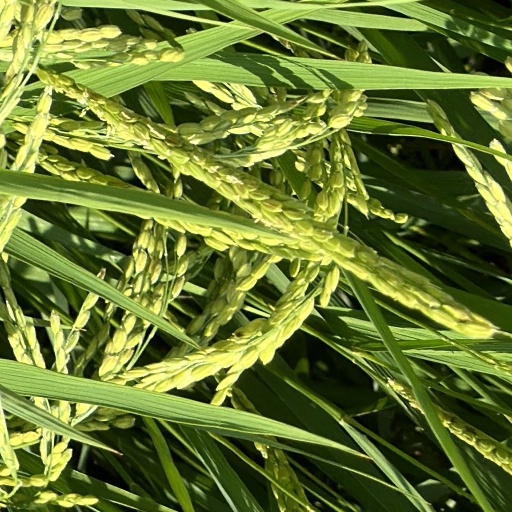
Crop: rice